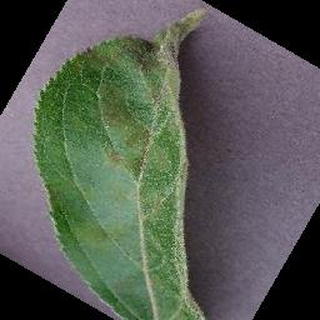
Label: apple_apple_scab